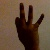
The image shows a hand gesture representing the number 9 in Indian Sign Language.